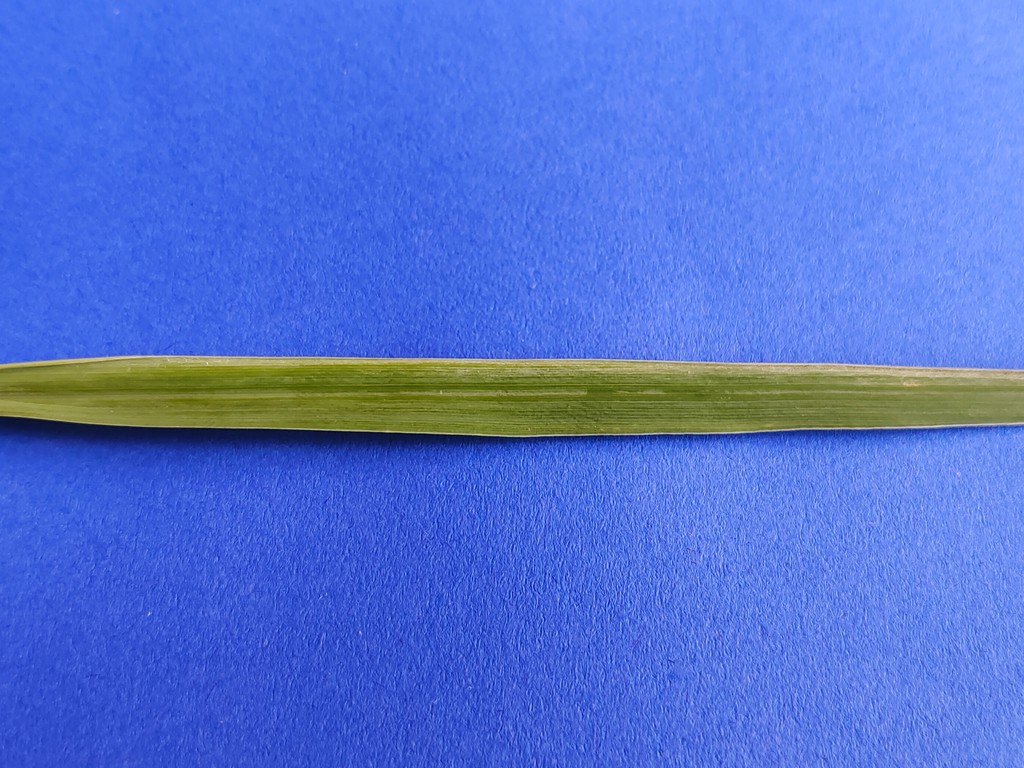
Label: Healthy